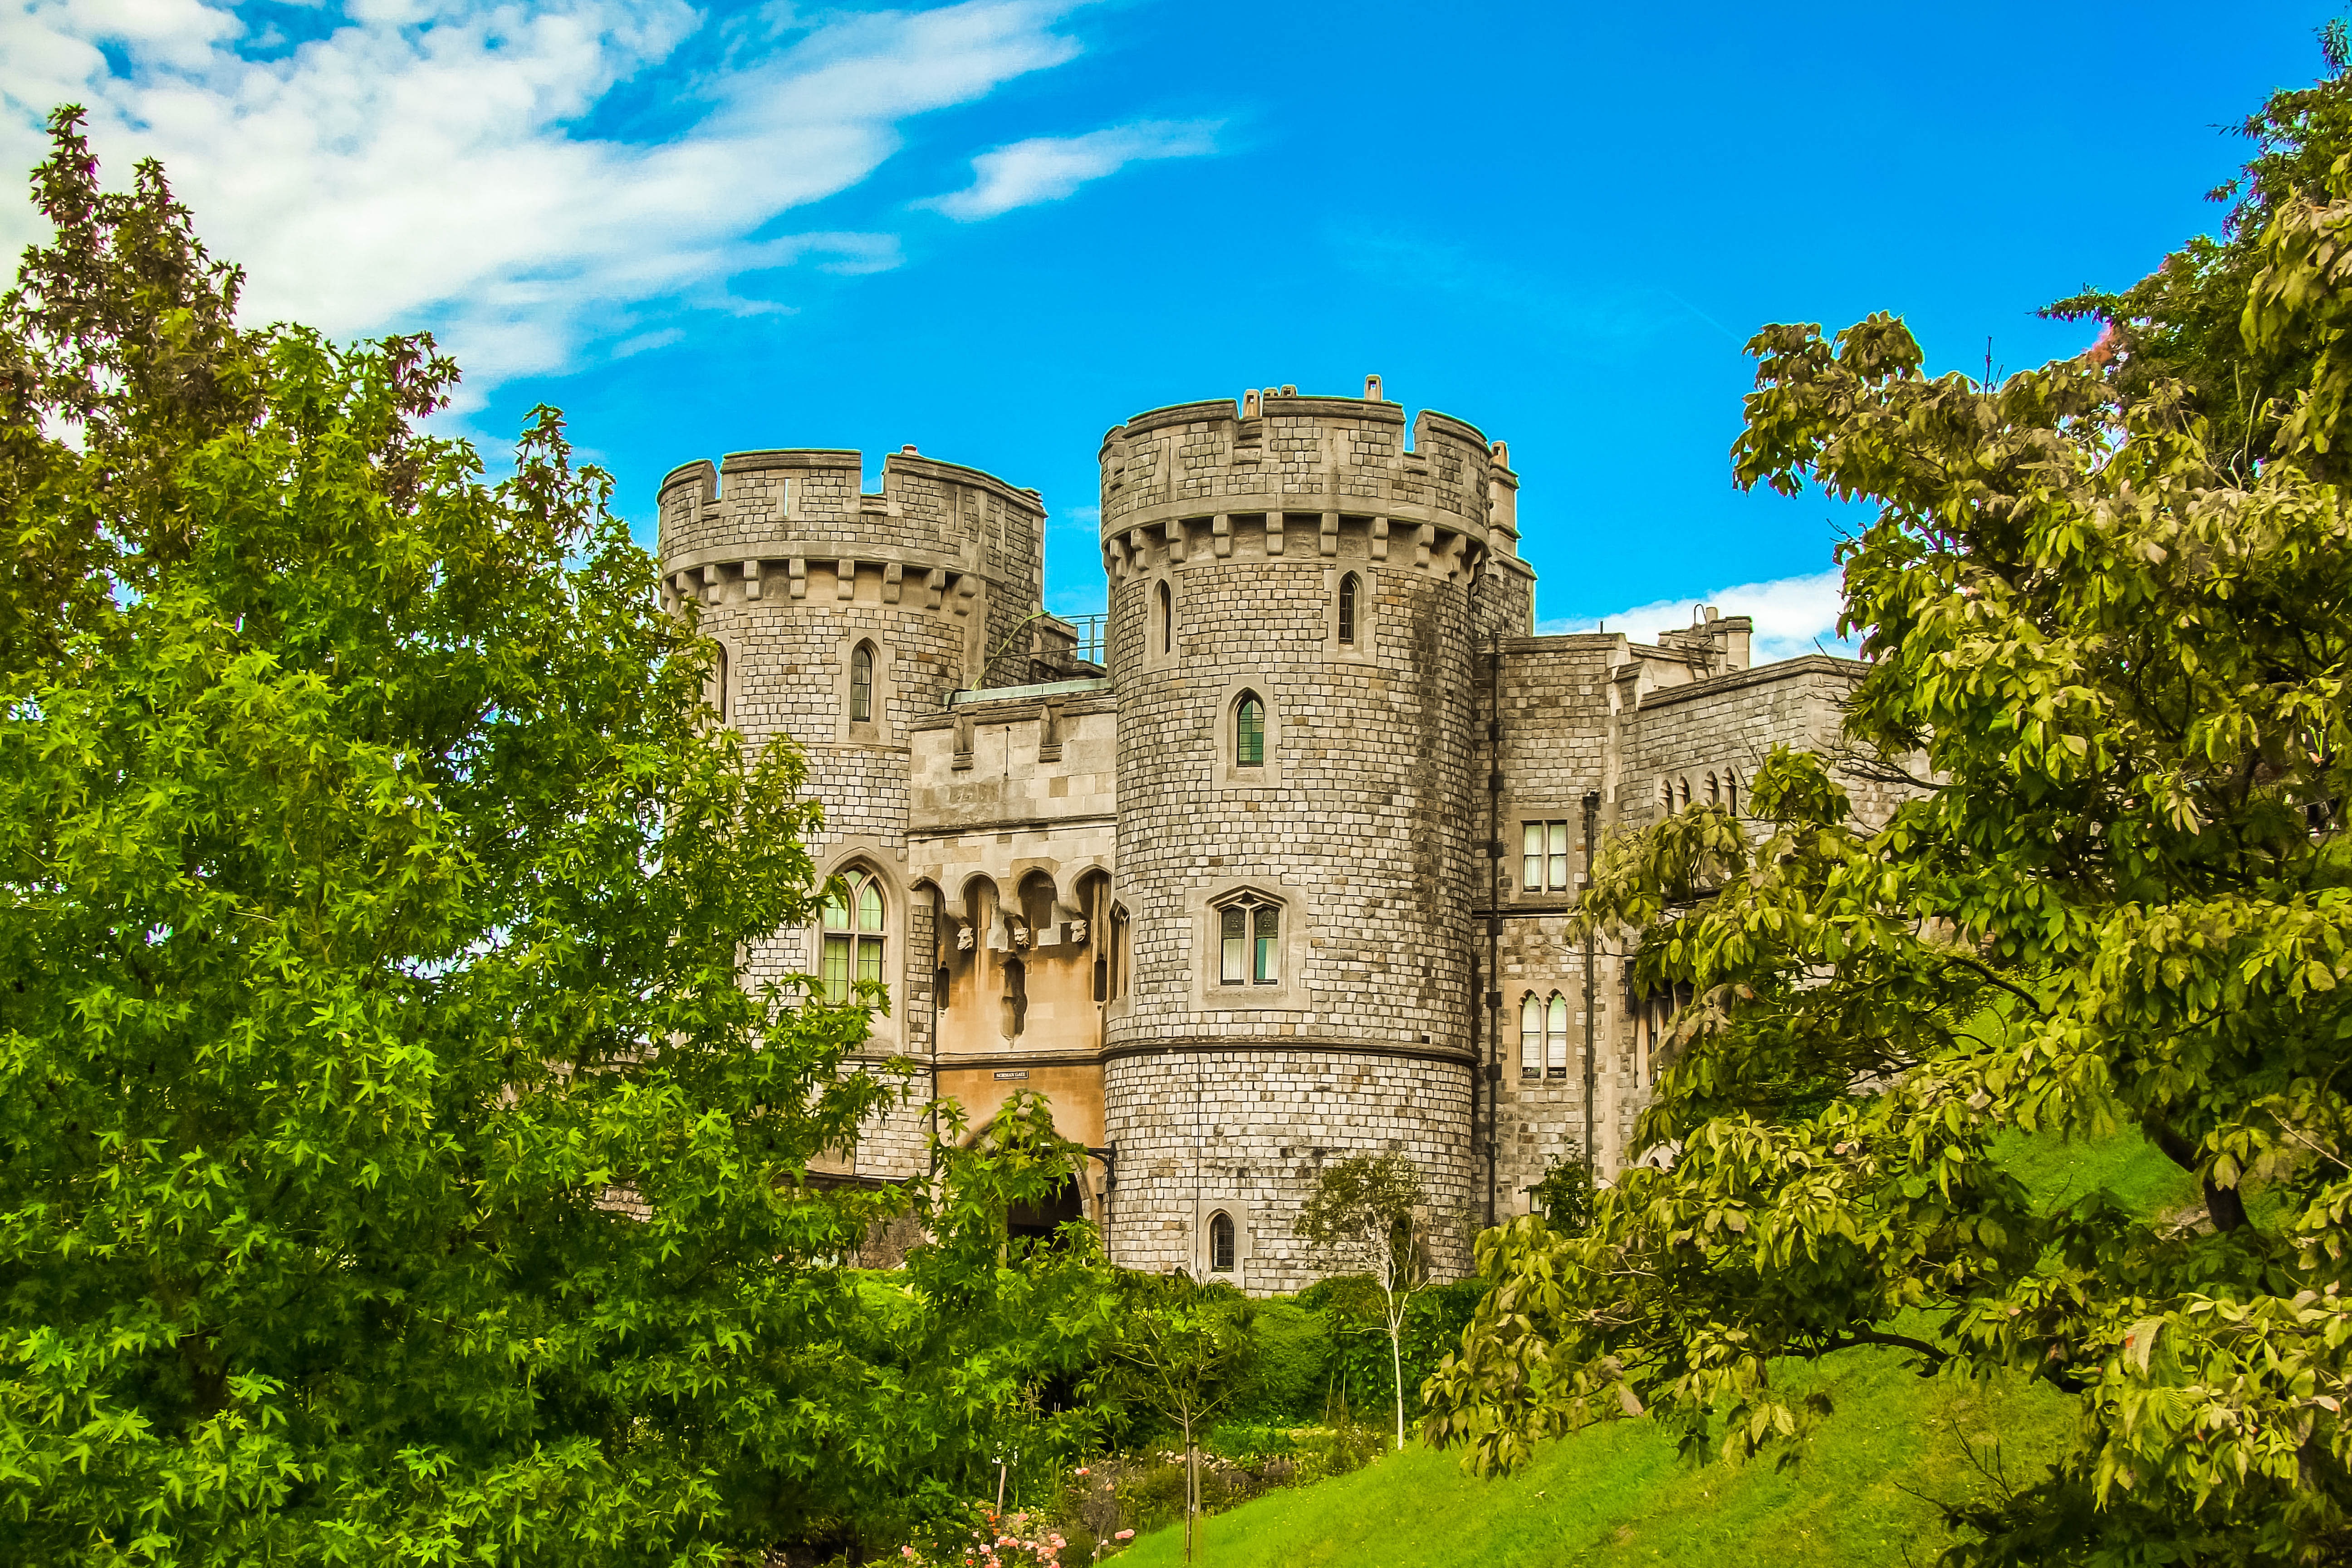
mansion, building, chateau, palace, monument, castle, fortification, ruins, monastery, estate, stately home, archaeological site, historic site, arundel castle